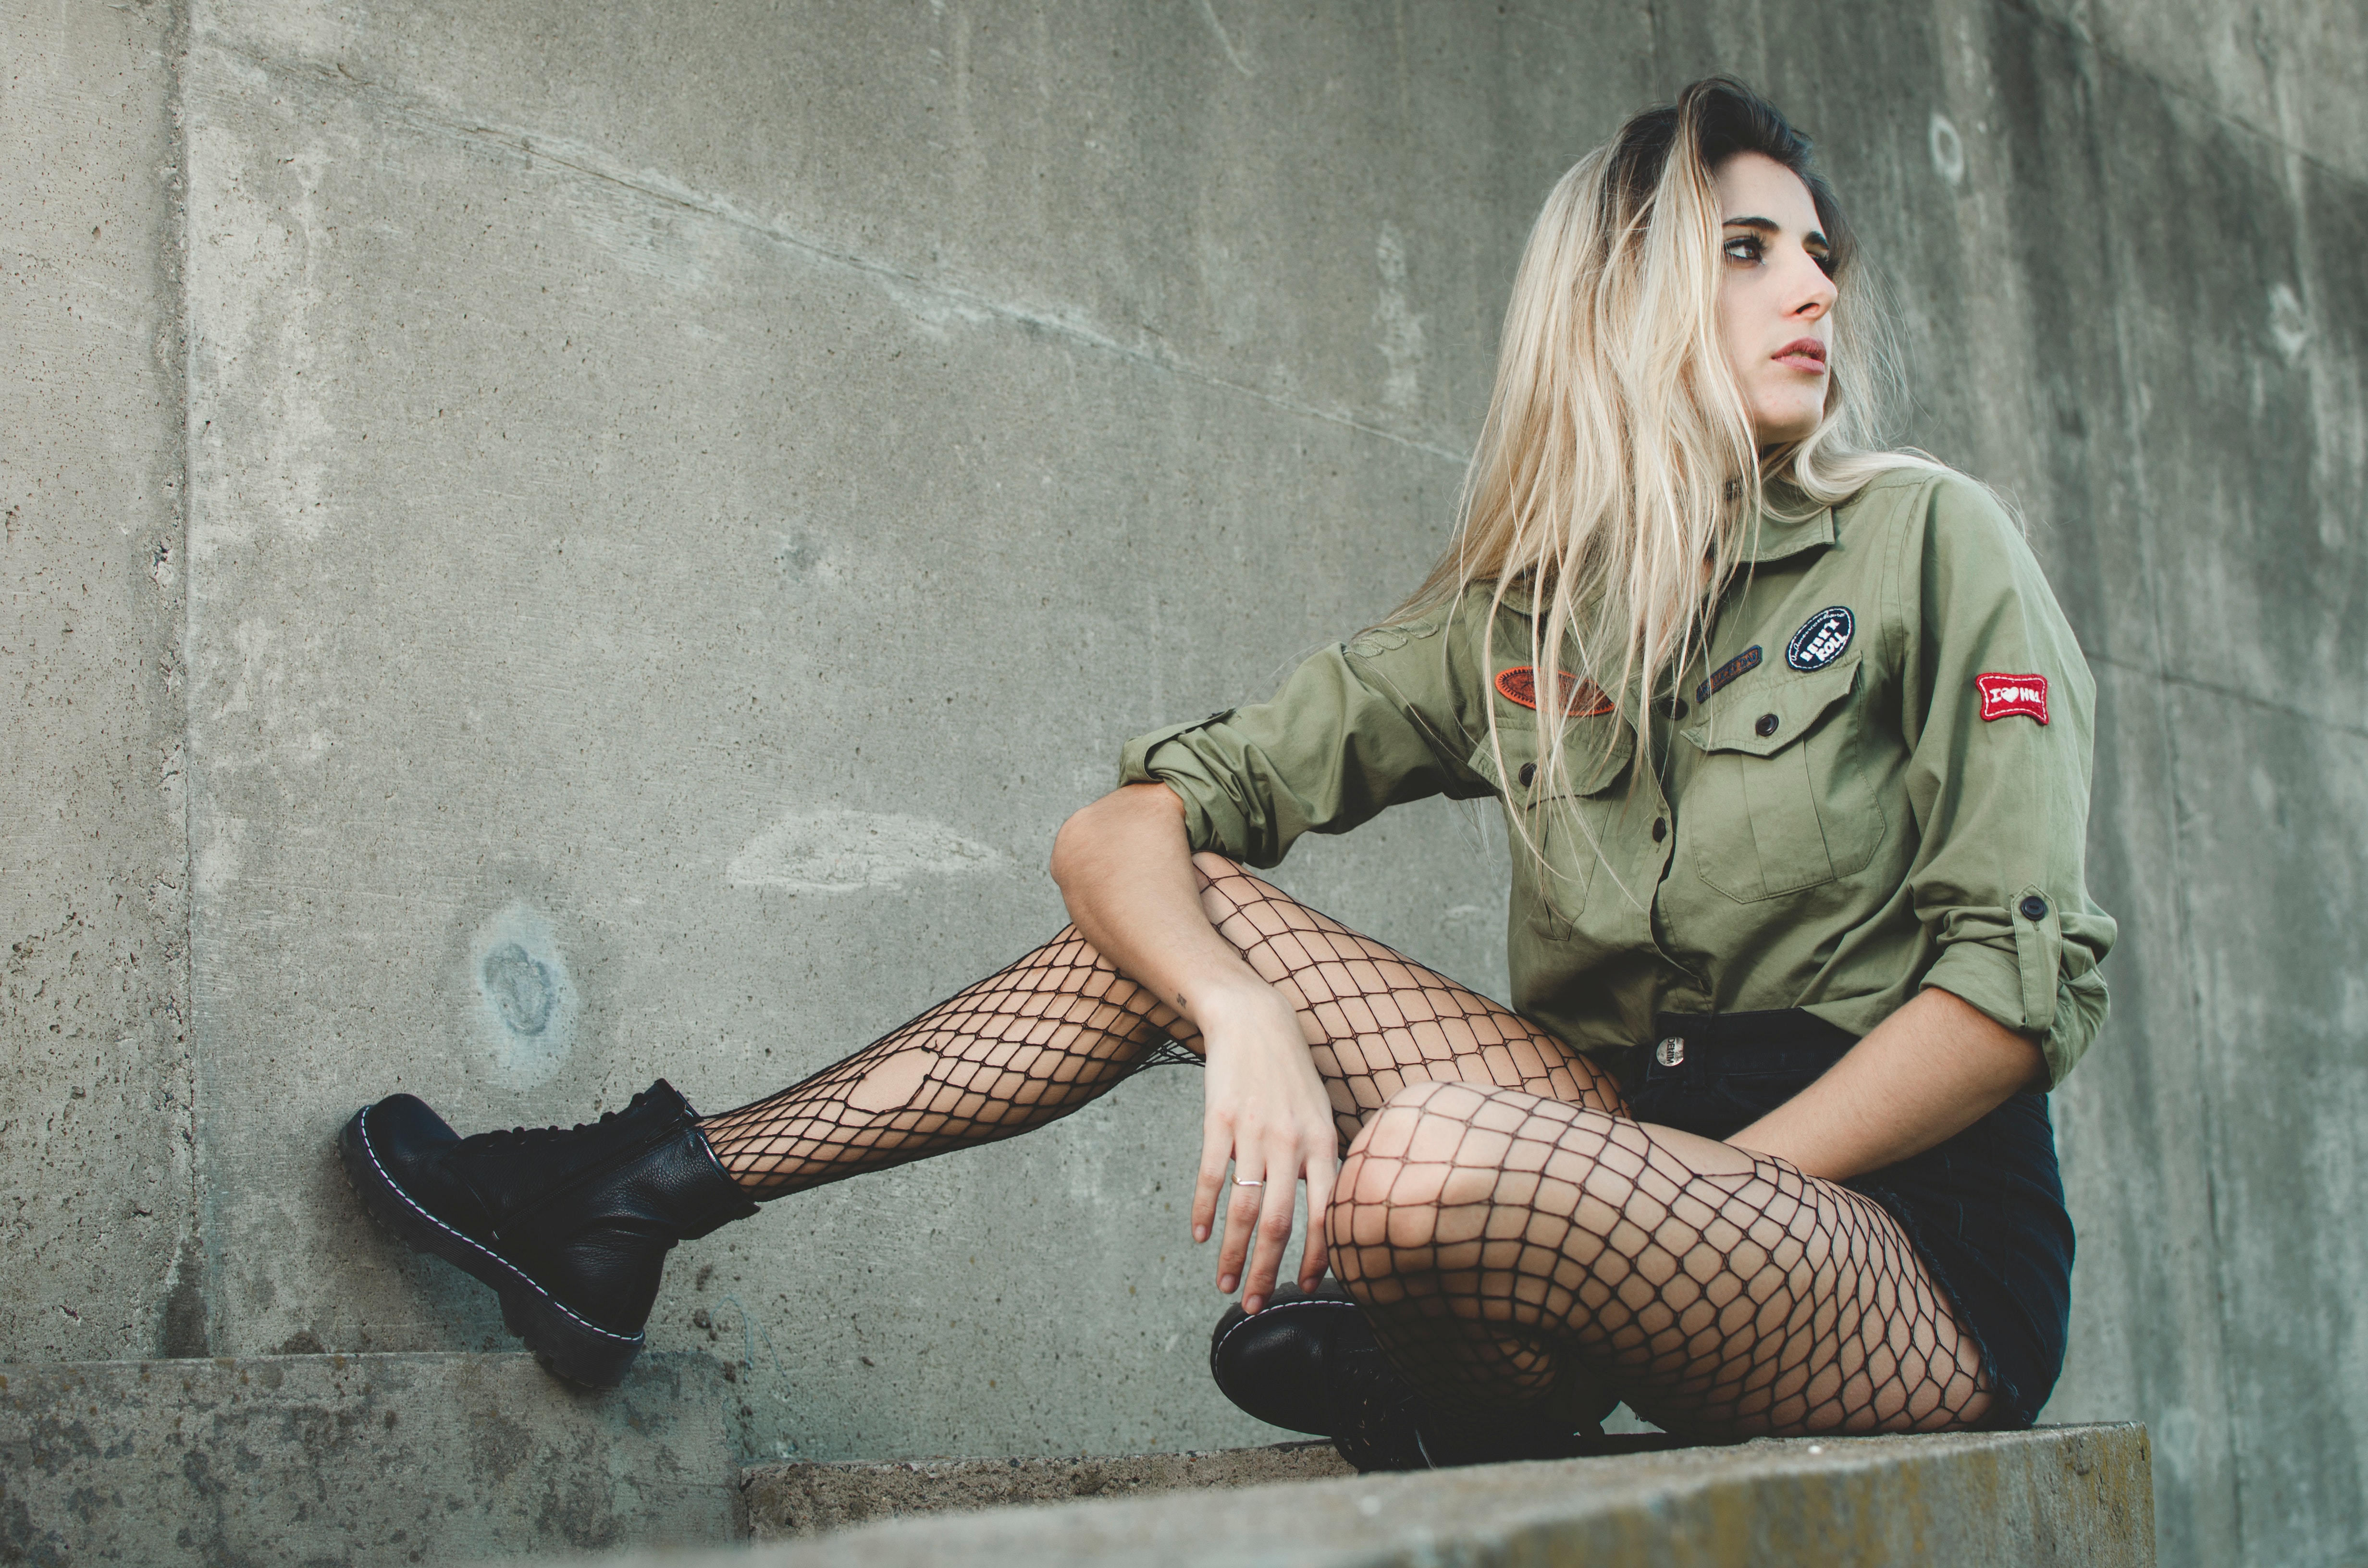
leg, human leg, green, sitting, blond, beauty, fashion, thigh, knee, wall, joint, footwear, human body, design, model, pattern, tights, photo shoot, uniform, shoe, long hair, flesh, shorts, tartan